Shellshock (video game)

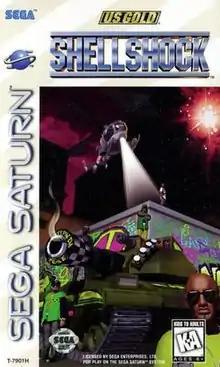
North American Saturn cover art

Shellshock is a video game developed by Core Design and published by U.S. Gold for Sega Saturn, PlayStation and MS-DOS, first released in 1996.